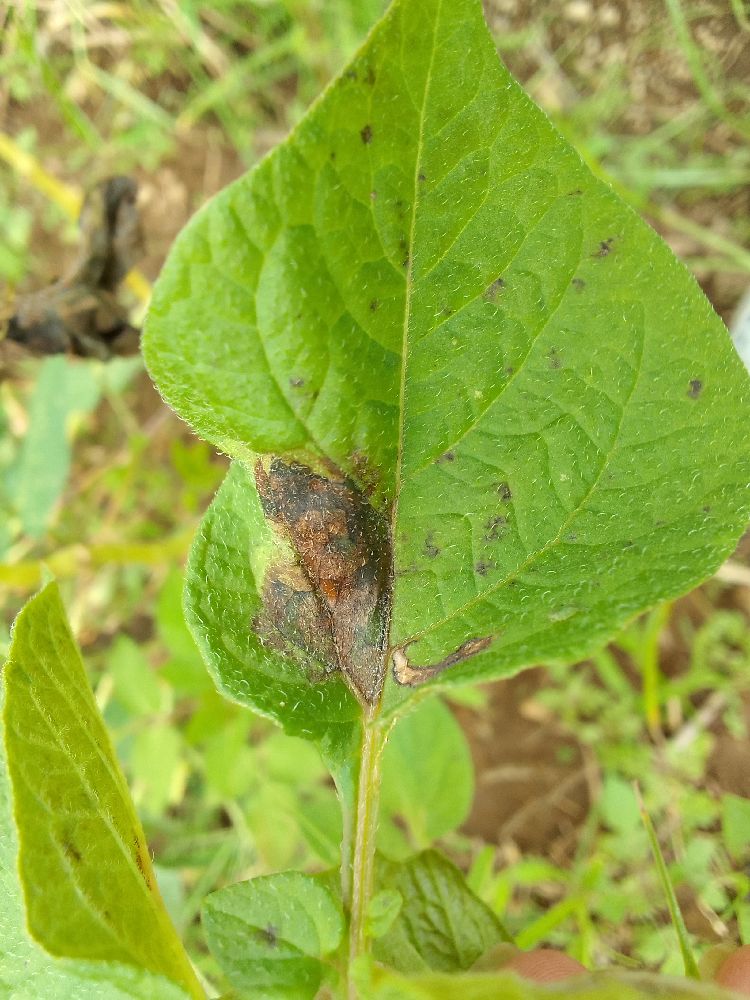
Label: Late blight